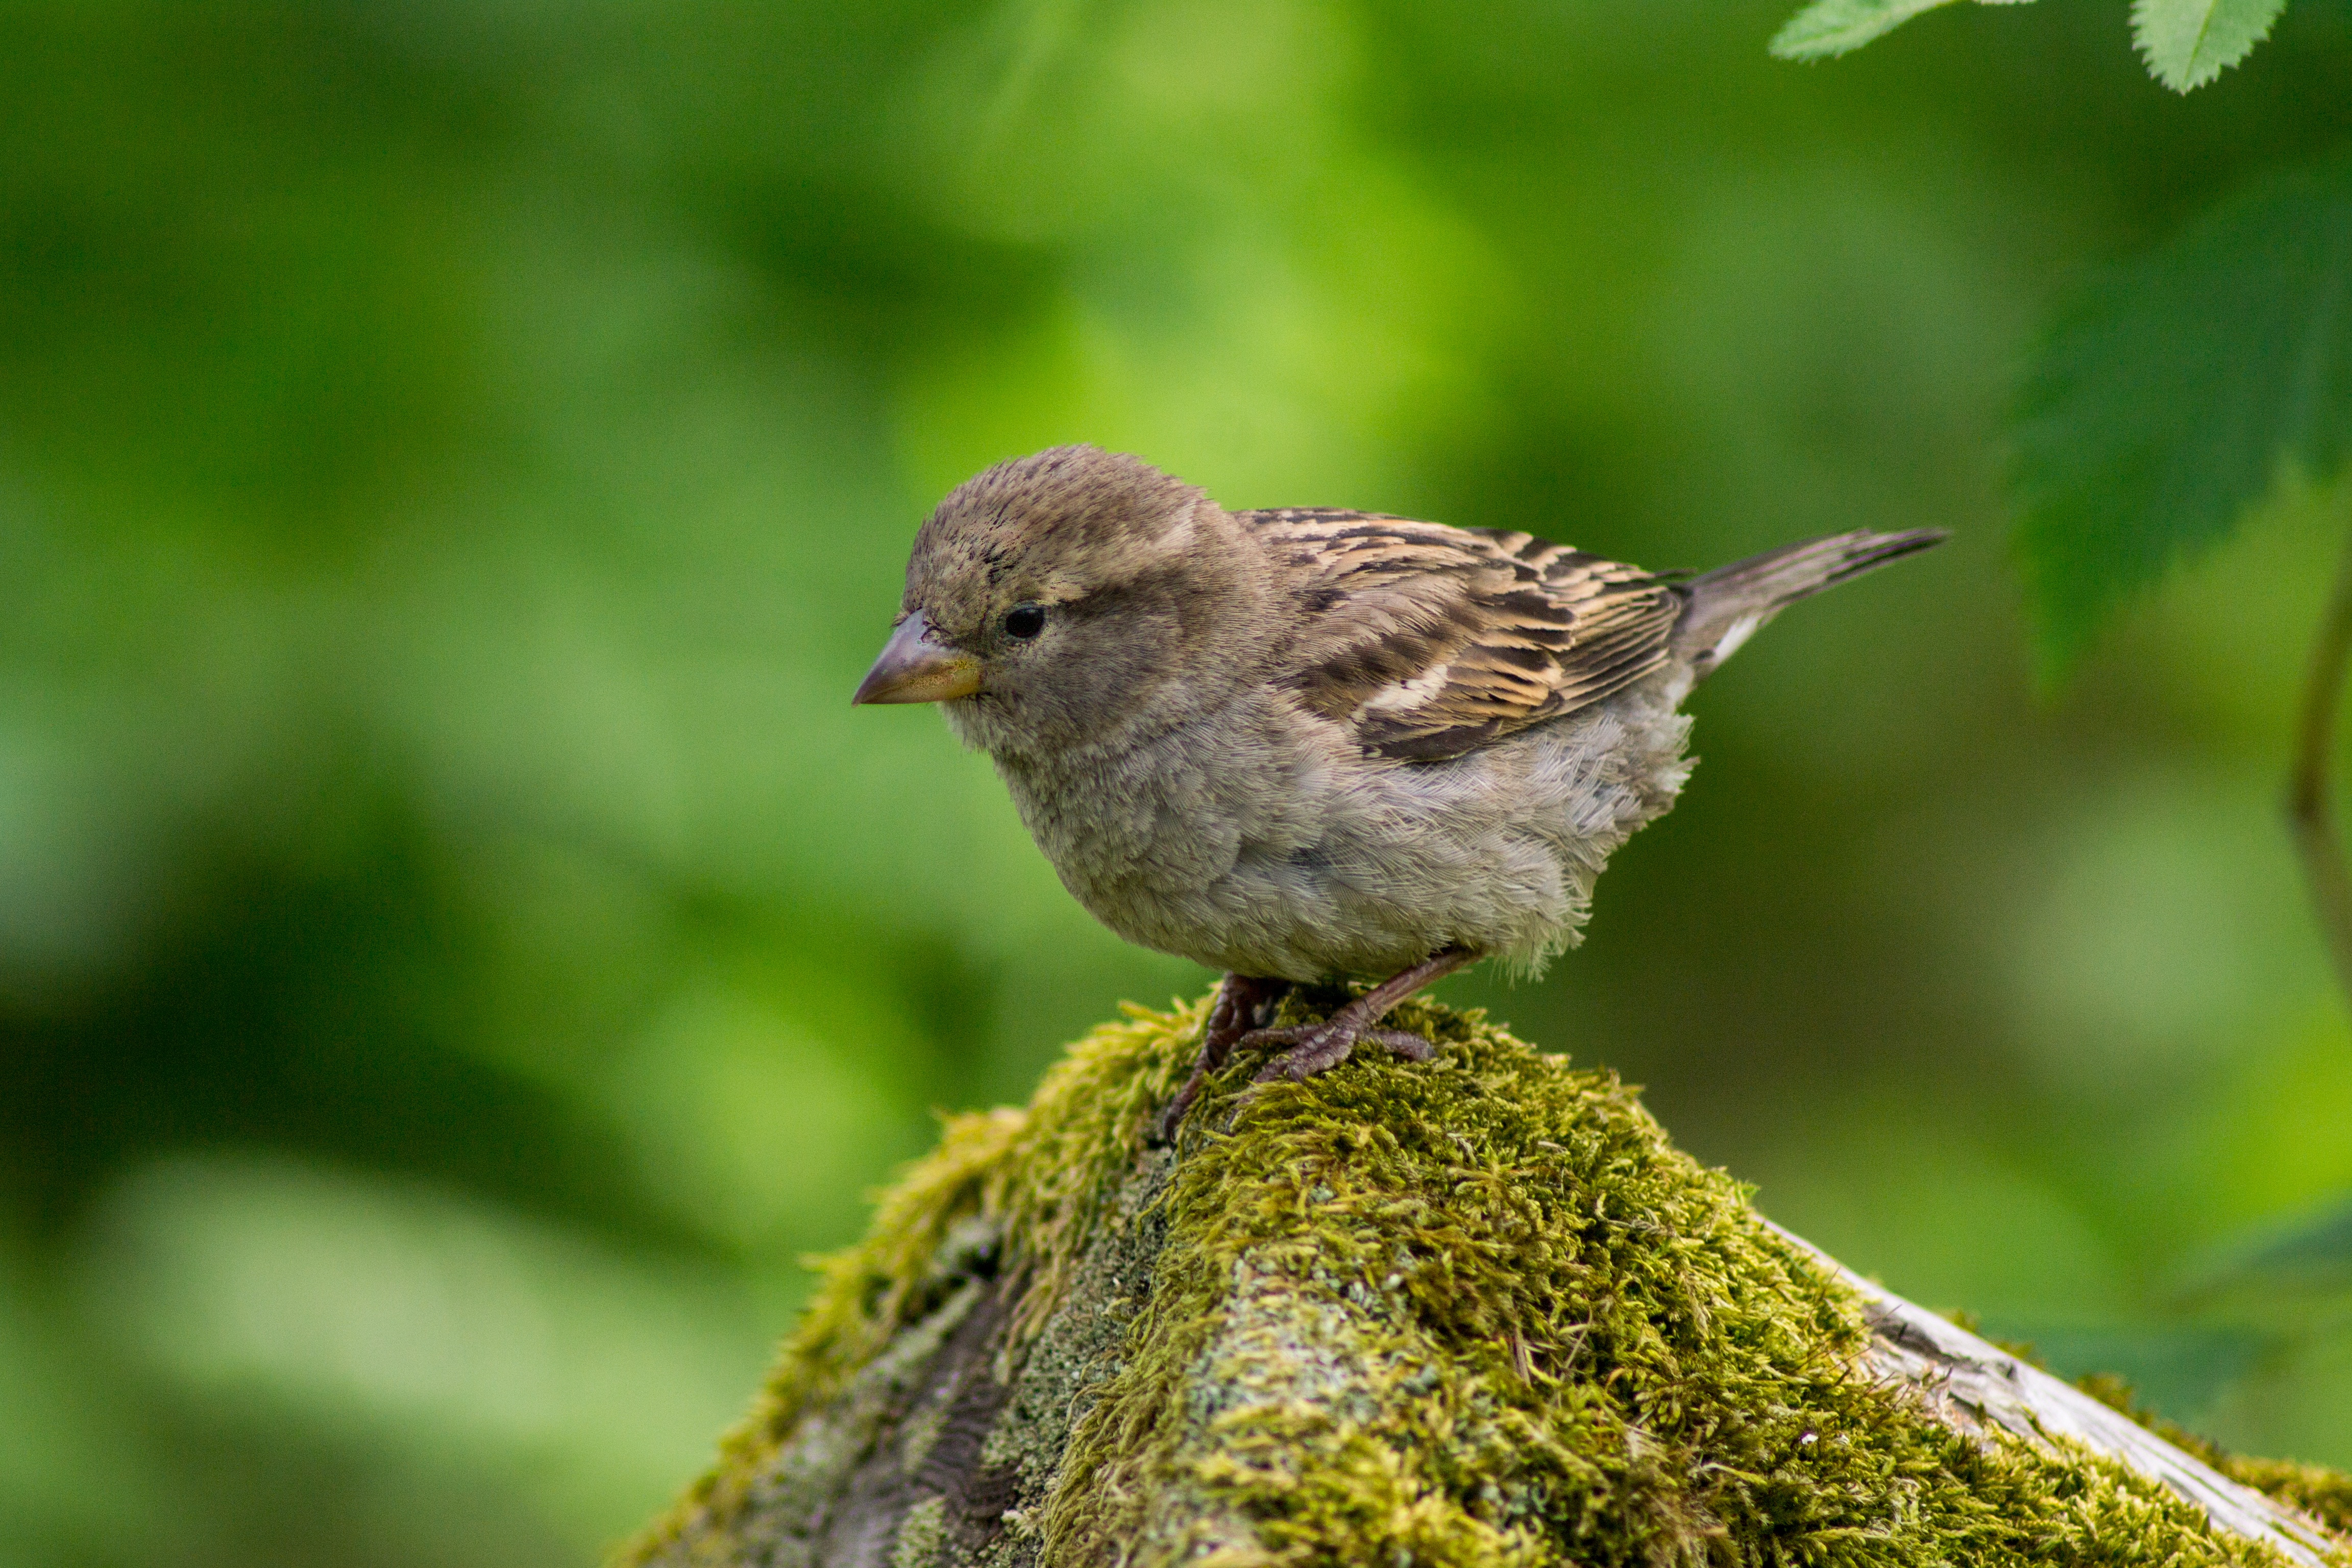
nature, branch, bird, animal, moss, wildlife, beak, macro, fauna, plumage, close up, vertebrate, sparrow, finch, wren, house sparrow, perching bird, emberizidae, cinclidae, nightingale